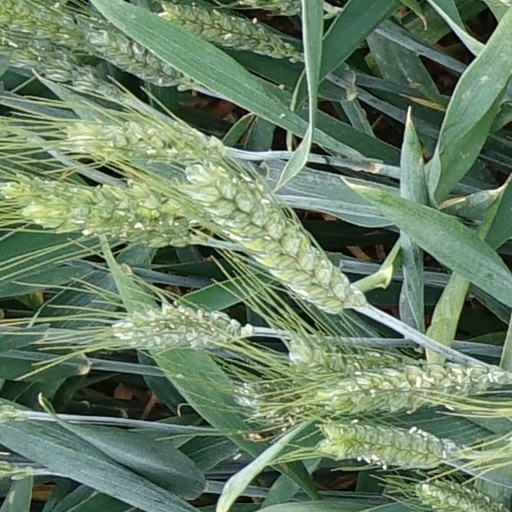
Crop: wheat